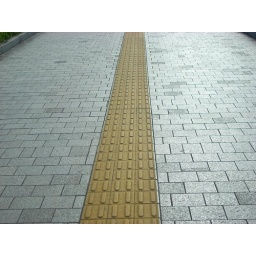
Typical street in Japan. Obvious yellow - brick road joke...